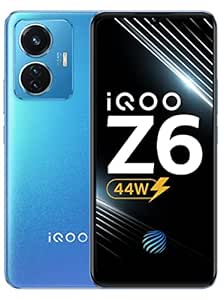
iQOO Z6 44W by vivo (Lumina Blue
Category: Electronics
Price: 13999 (list price: 19999)
Rating: 4.1 (19,252 ratings)
About this product: 44W FlashCharge|Snapdragon 680 comes with octa-core architecture design that adopts the new 6nm process, CPU increased by 25% & GPU performance increased by 10% compared with Qualcomm Snapdragon 662.|Z6 is equipped with a FHD+ AMOLED dispaly to give a truly immersive display experience with true color contrast. The display provides a 180Hz Touch Sampling Rate in the gaming sessions for an enhanced touch response.|50MP AI rear camera comes with a variety of smart AI camera features and effects to capture wonderful moments with ease.|Cellular technology:lte, Form factor:bar, Human interface input:touch screen